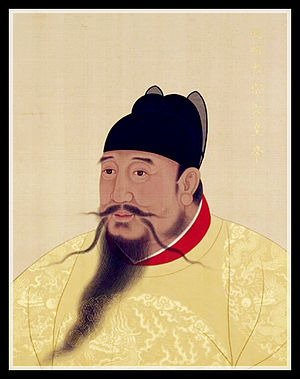
Yongle-kejseren
Yongle-kejseren (1402-1424)
Yongle-kejseren, født Zhu Di, var den tredje af kejserne under Ming-dynastiet, og regerede Kina mellem 1402 og 1424.